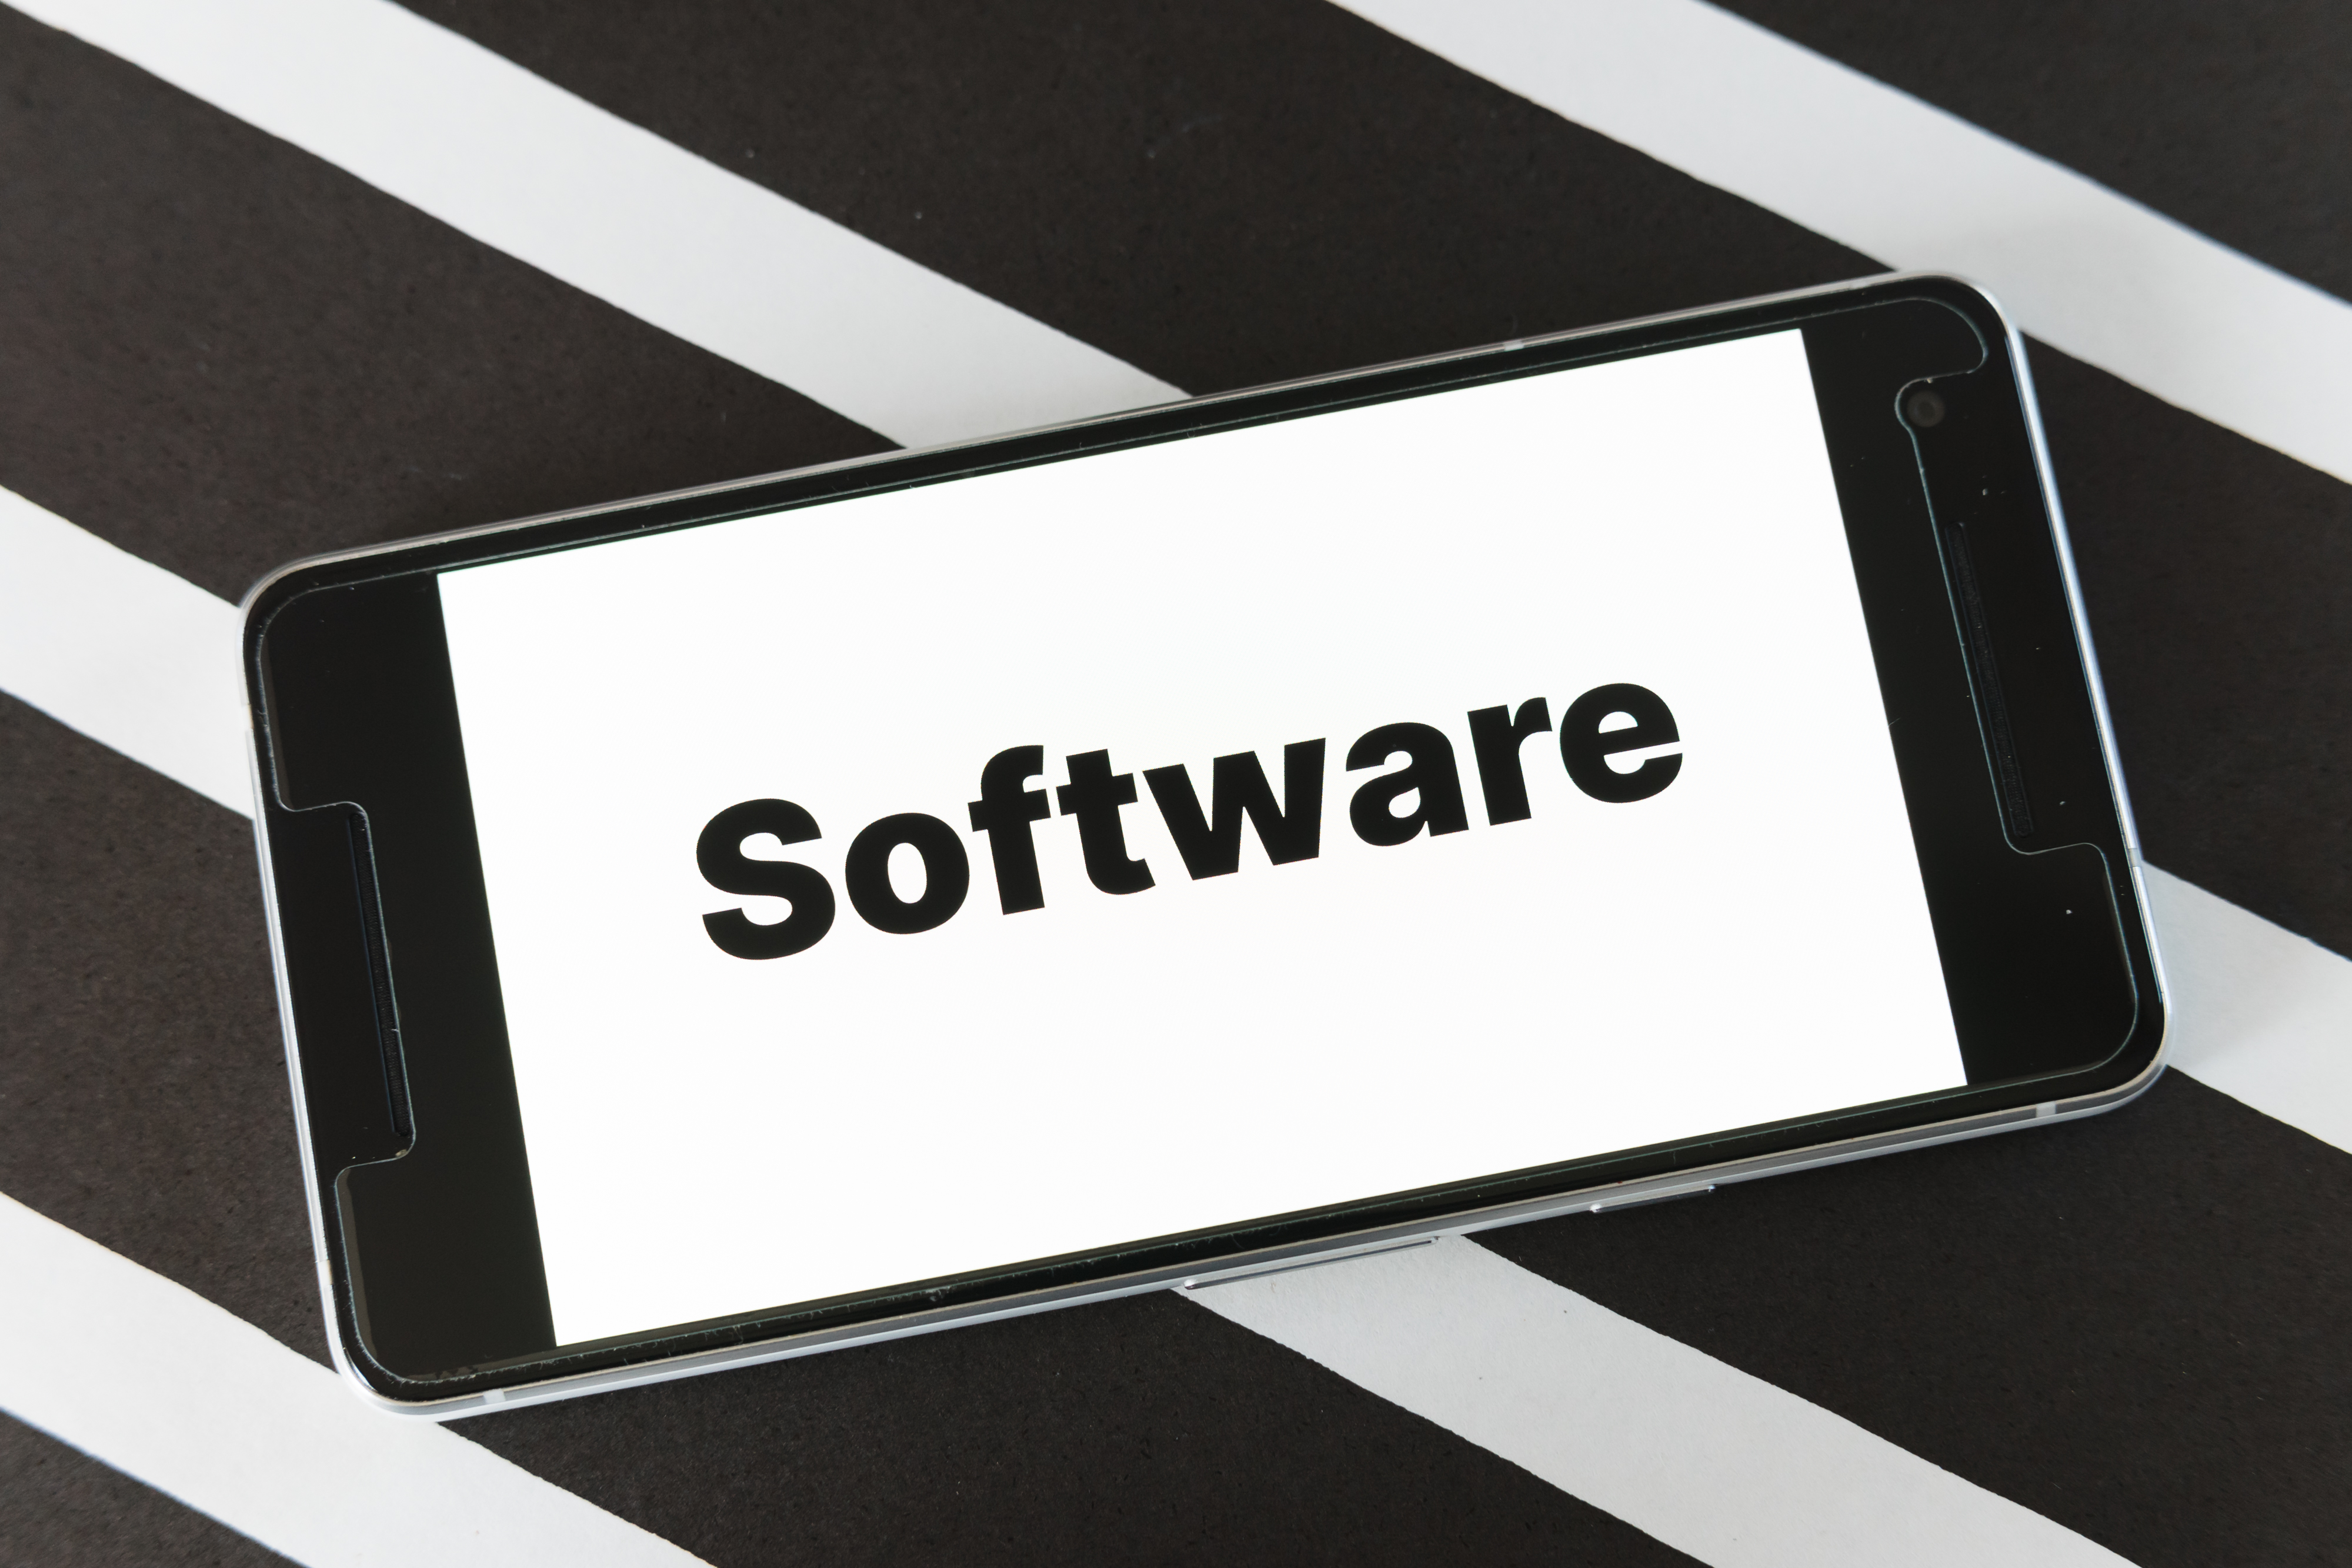
mockup, screen, smartphone, website, blog, word, software, update, tool, app, application, development, corona, font, text, brand, logo, design, technology, Material property, table, photography, graphic design, electronic device, graphics, gadget